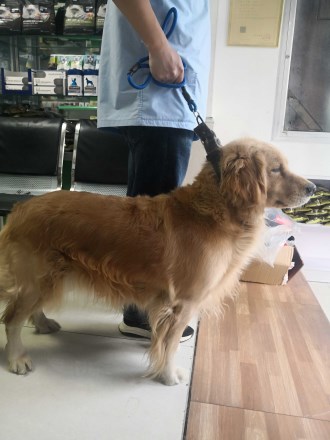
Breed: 5355-n000126-golden_retriever